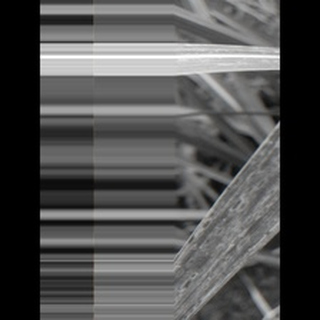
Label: sugarcane_rust